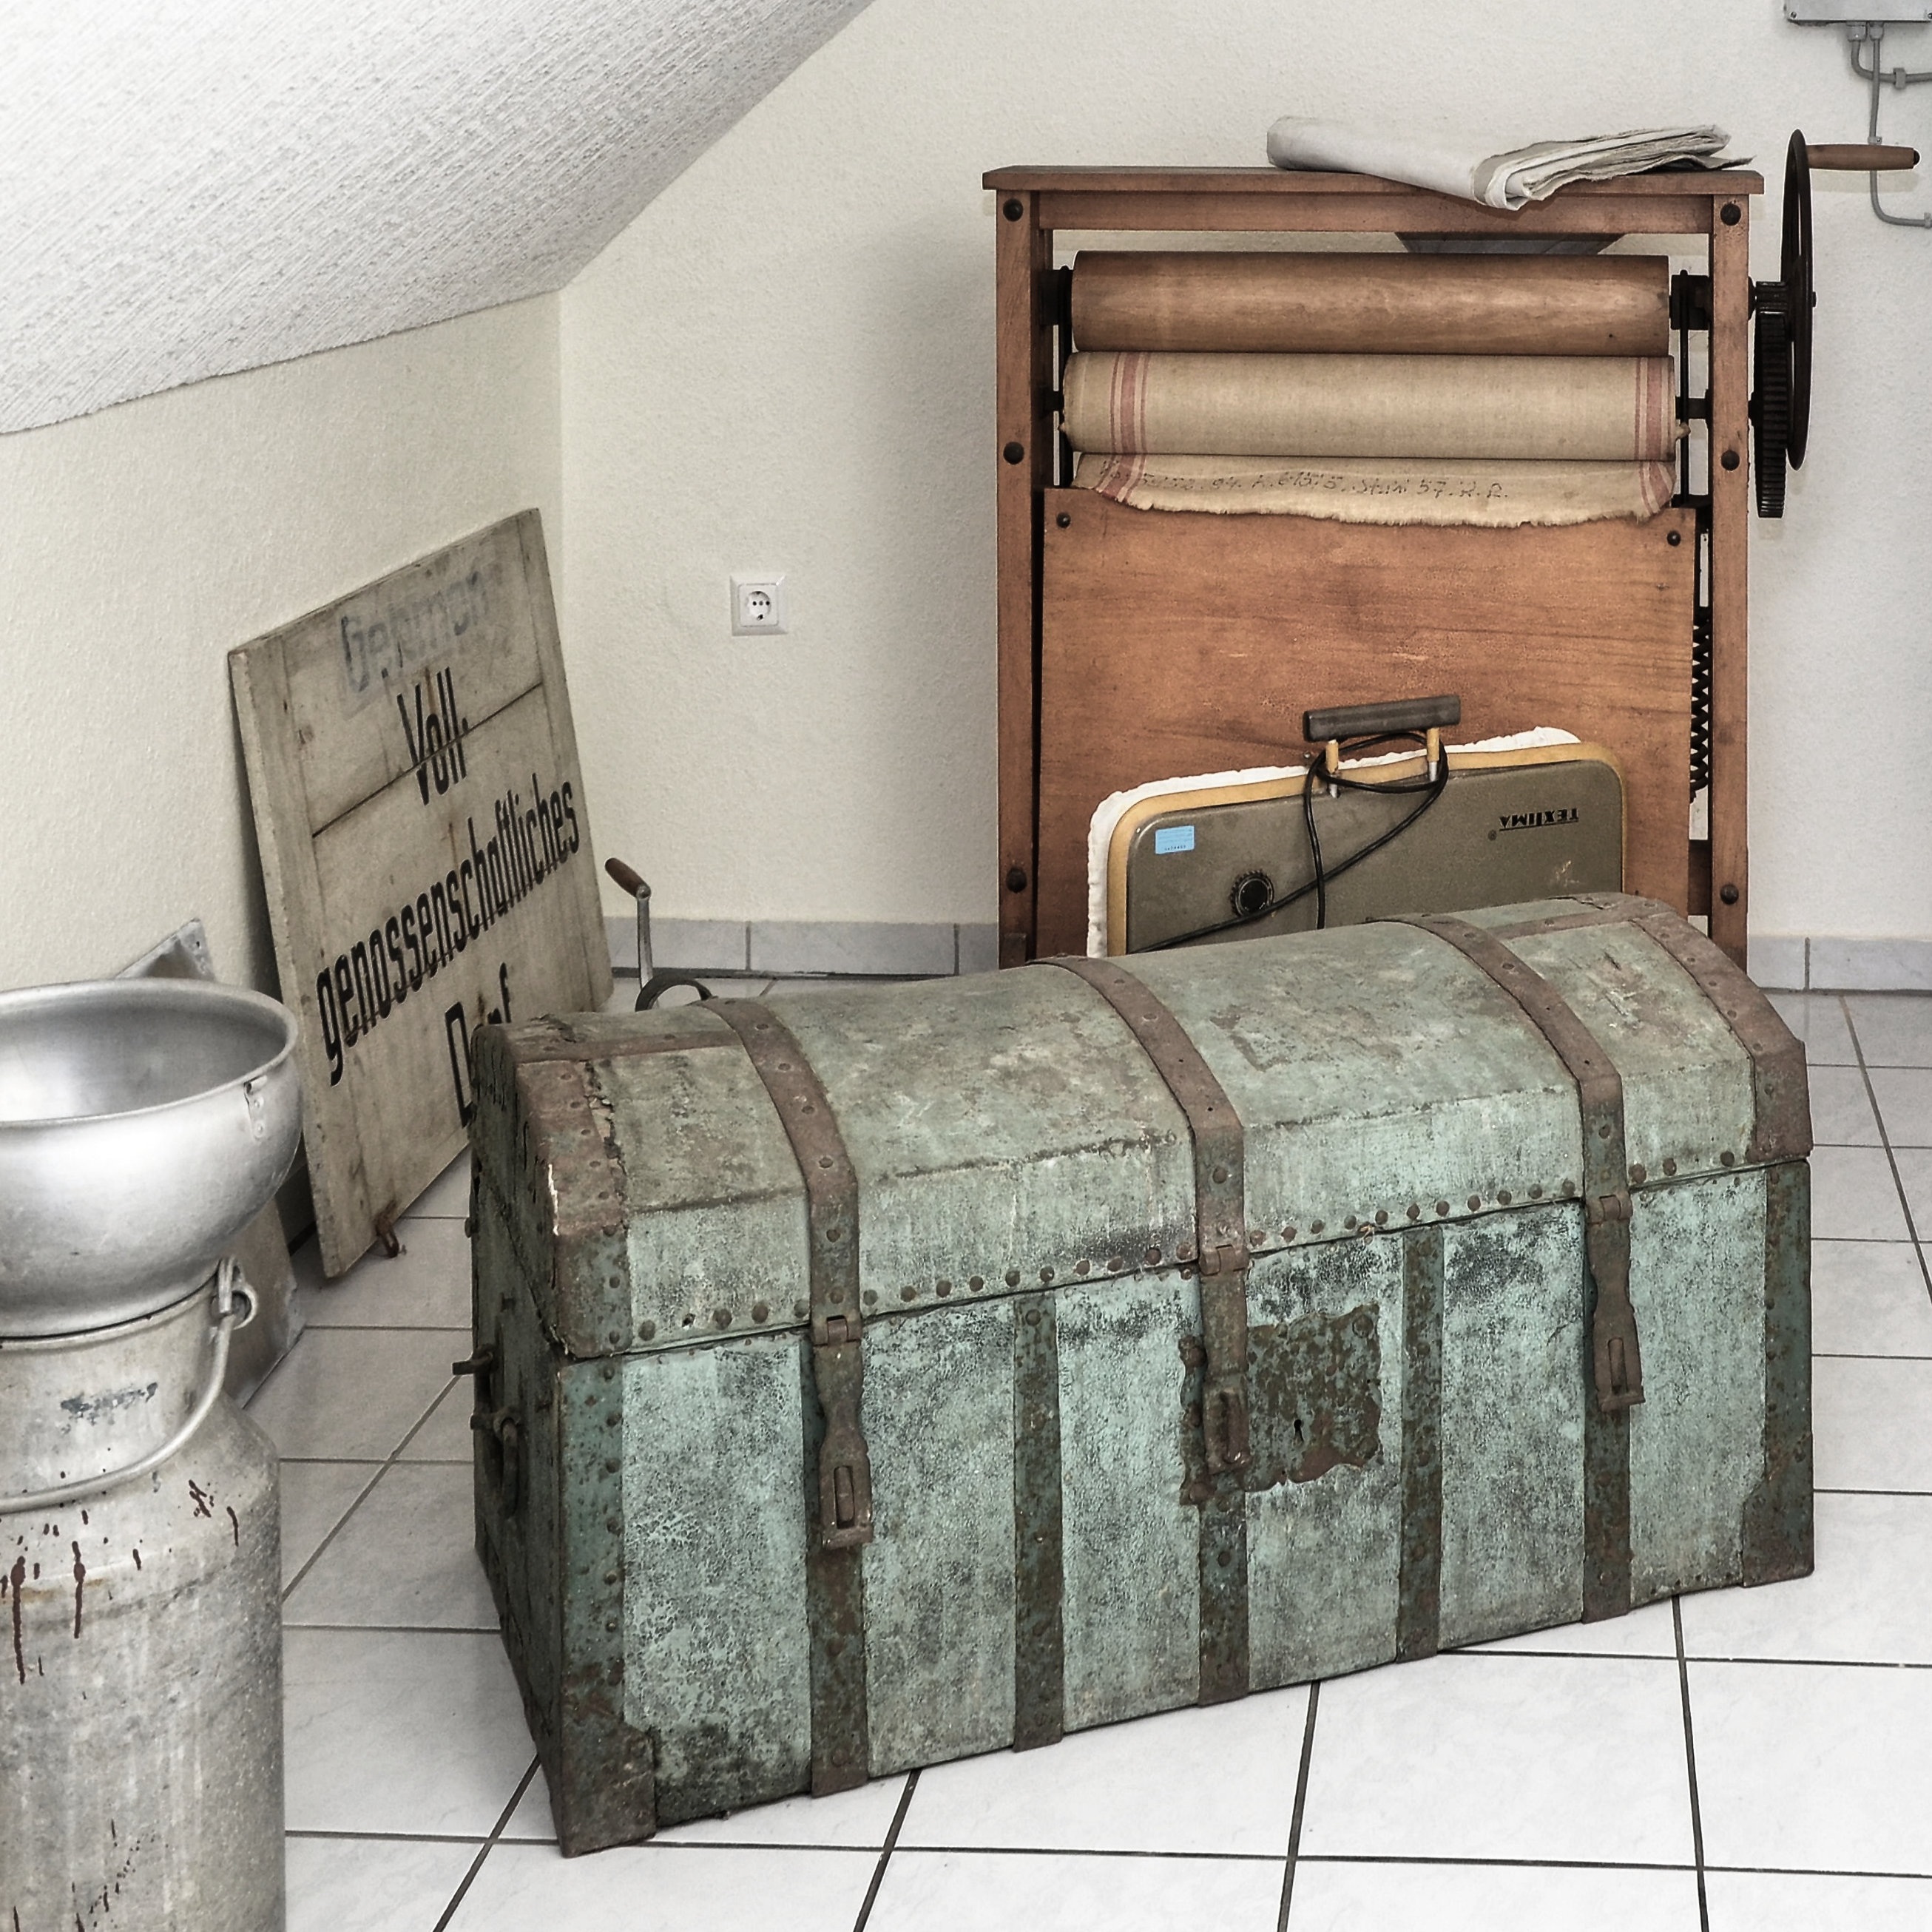
floor, old, space, nostalgia, furniture, room, bedroom, couch, luggage, chest, bed, nostalgic, historically, man made object, bed frame, studio couch, wooden case